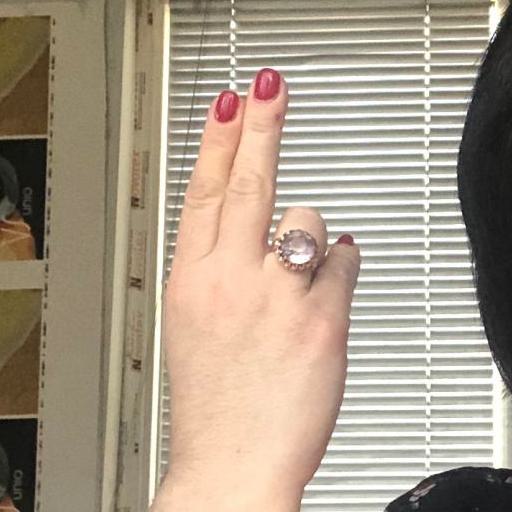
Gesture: two_up_inverted